Camp Meigs

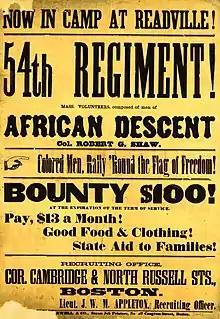
Recruiting poster, 1863.

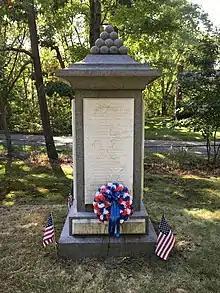
Monument to soldiers who died at Camp Meigs in the Old Village Cemetery

Camp Meigs is a former American Civil War training camp that existed from 1862 to 1865 in Readville, Massachusetts. It was combined from the former Camp Brigham (formed to train the 18th Regiment Massachusetts Volunteer Infantry) and Camp Massasoit (formed to train the 24th Regiment Massachusetts Volunteer Infantry) and trained the 54th Regiment Massachusetts Volunteer Infantry, among others. The 54th regiment was one of the first official African-American units in the United States during the Civil War. The former camps were merged into Camp Meigs in August 1862. Camp Meigs was named for Montgomery C. Meigs.